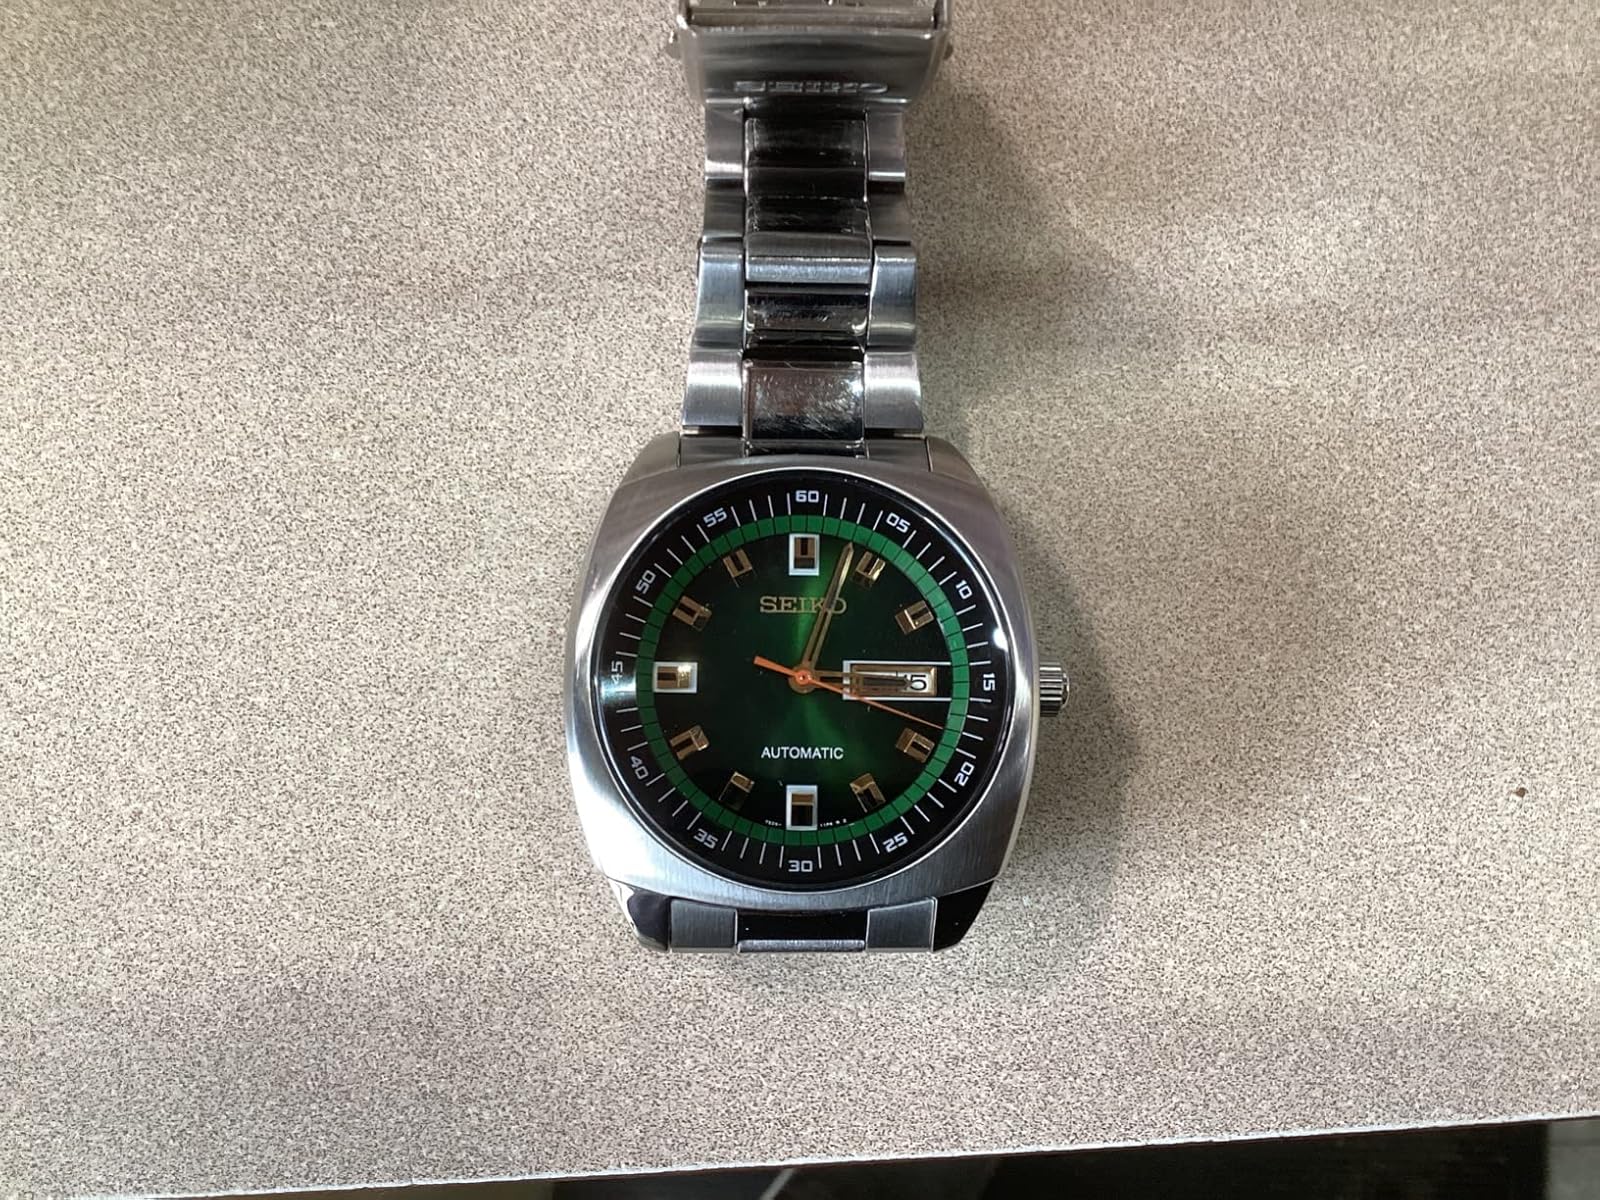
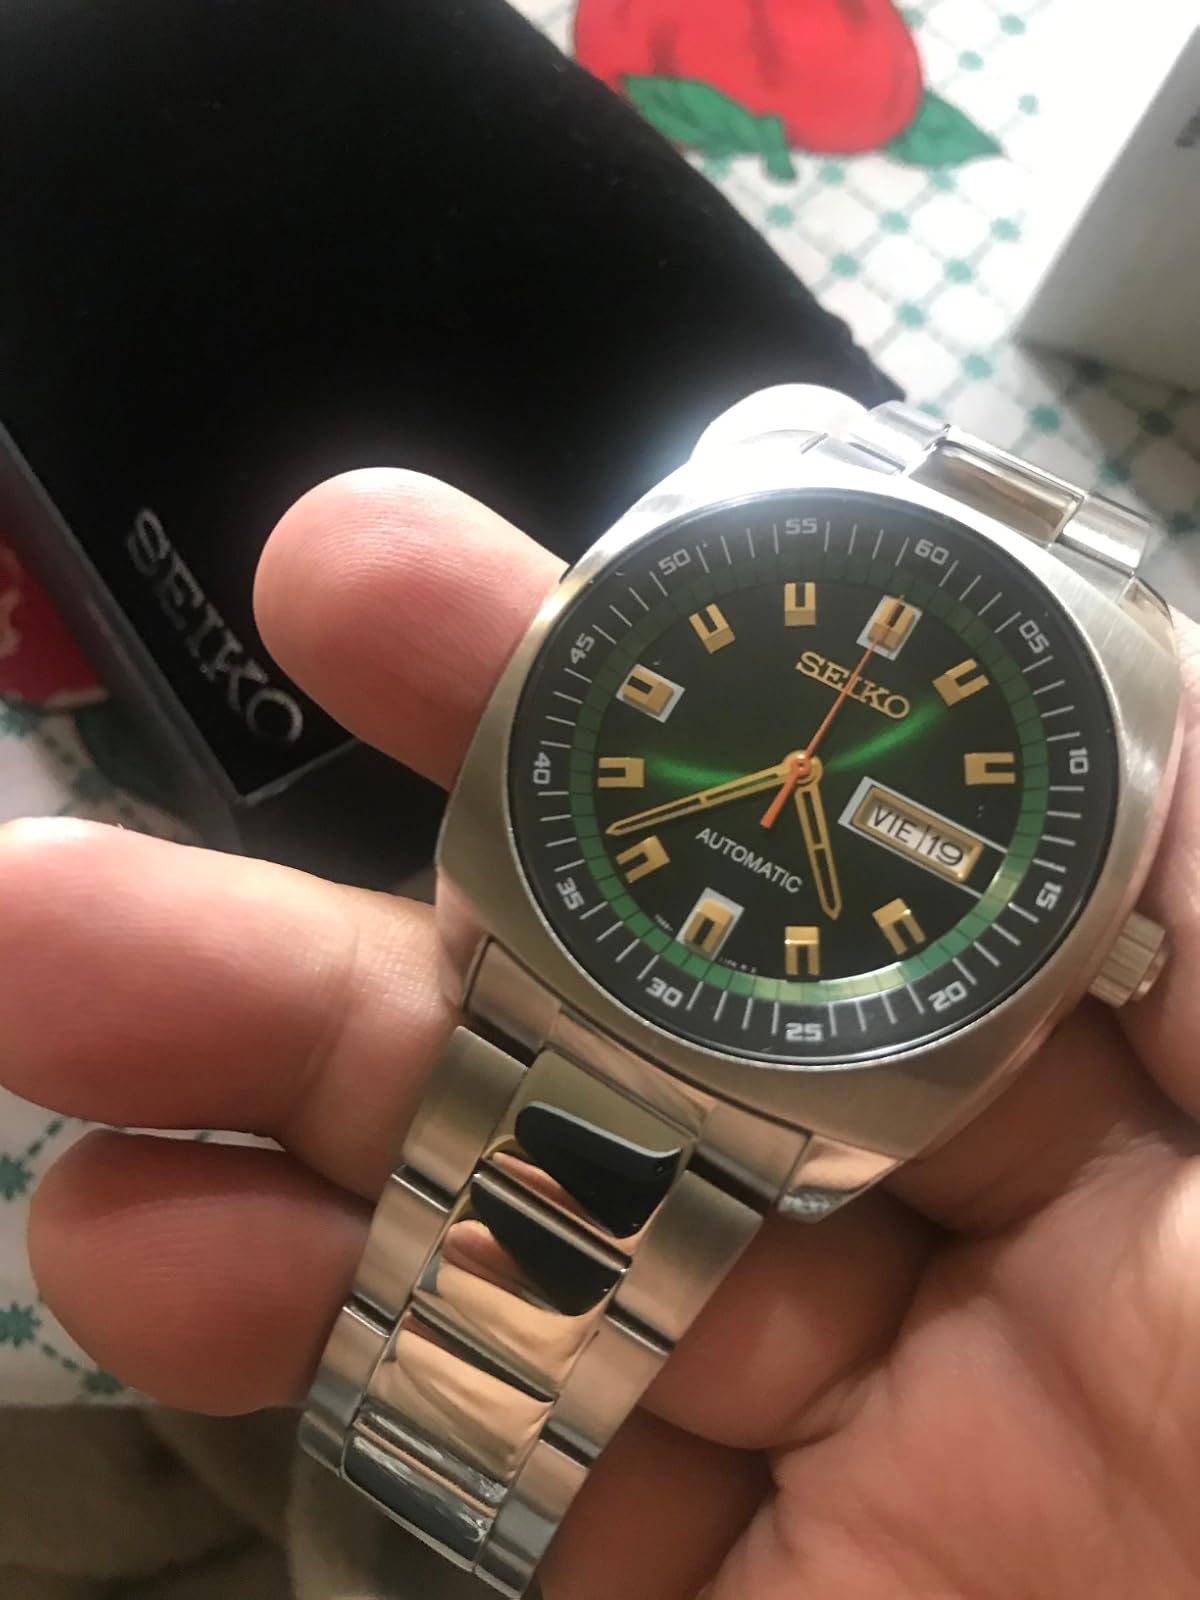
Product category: accessories_watch
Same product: yes